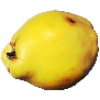
Label: Quince 1